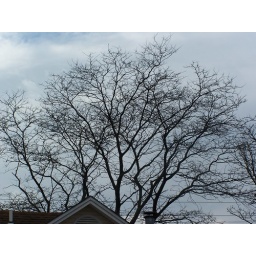
the trees over the house